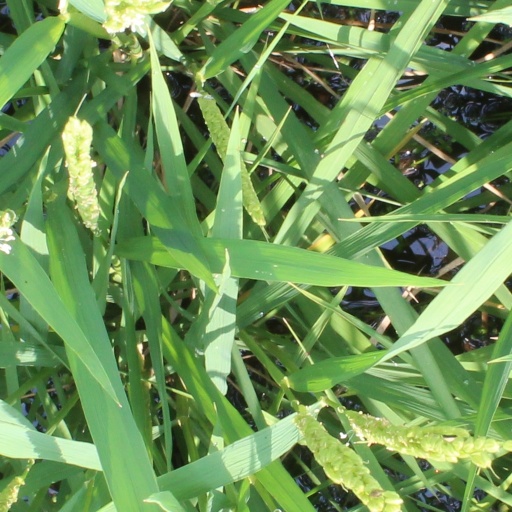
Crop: rice